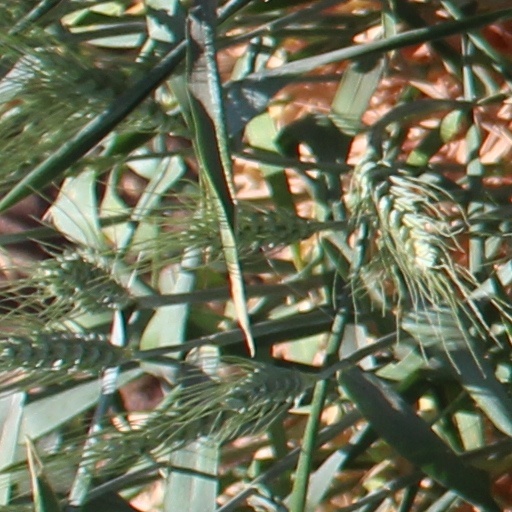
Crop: wheat